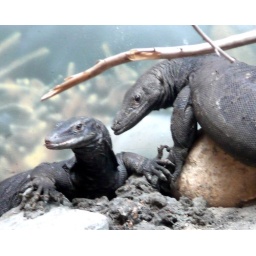
These jet black water monitor lizards (or dragons) were discovered in 2004 in Central Malaysia.